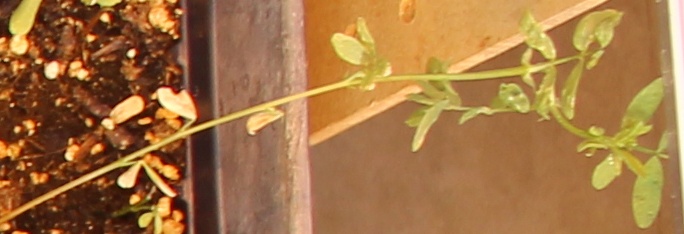
Label: Lentil